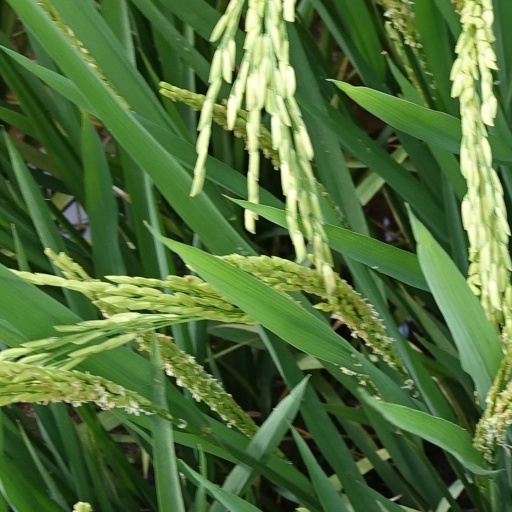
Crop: rice